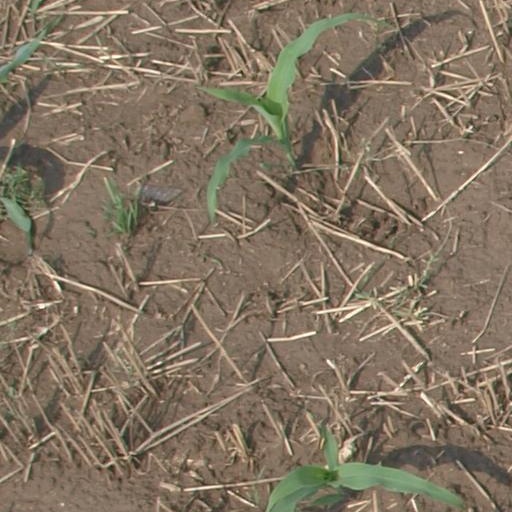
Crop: maize; corn